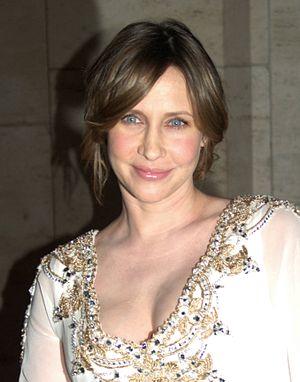
Vera Farmiga, née Vera Ann Farmiga, est une actrice, productrice et directrice artistique américaine née le 6 août 1973 à Clifton, dans le New Jersey, aux États-Unis.